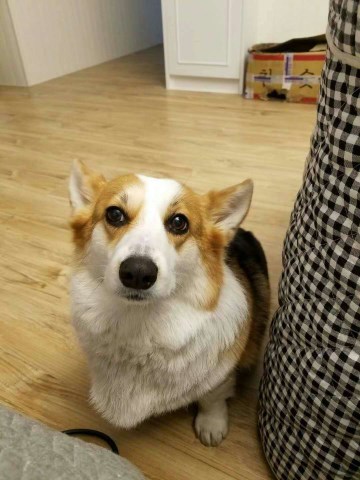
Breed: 2909-n000116-Cardigan